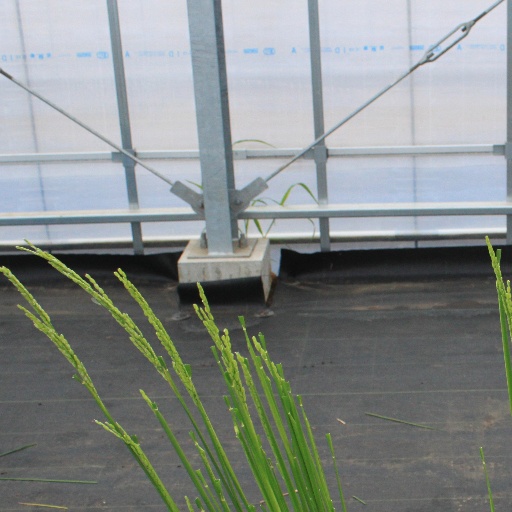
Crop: rice